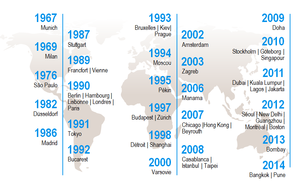
Chronologies des ouvertures de bureaux Roland Berger à travers le monde.
Roland Berger Strategy Consultants, créé en 1967 en Allemagne par Roland Berger, est un des principaux cabinets de conseil en stratégie sur le plan international. En 2015, le cabinet se nomme plus sobrement Roland Berger. C'est l'un des cabinets de conseil en stratégie d'origine européenne les plus réputés.